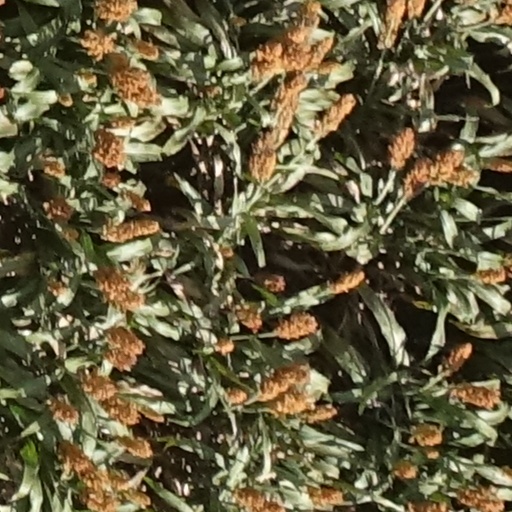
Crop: sorghum